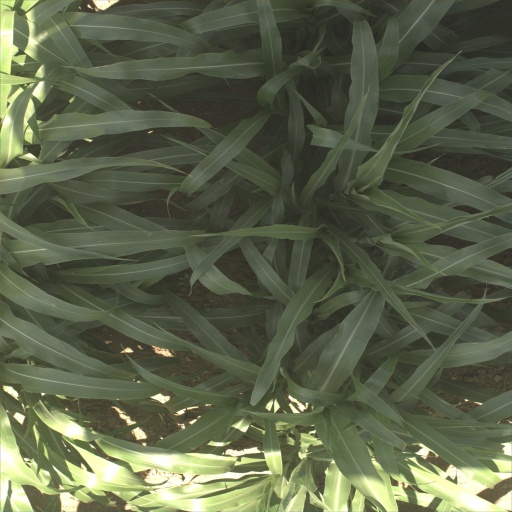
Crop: sorghum